Ford F-Series

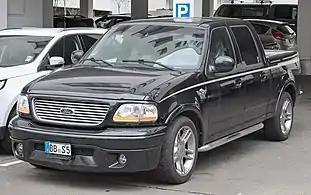
Ford F-150 Harley-Davidson Edition

In the most extensive redesign of the F-Series in 17 years, the chassis received fully independent front suspension, ending the use of Twin-I-Beam front axles. Sharing only the transmissions with its predecessor, the 1997 F-150 received a range of engines new to the F-Series, including a 4.2L V6 and 4.6L V8; a 5.4L V8 was added during 1997. Introduced in the full-sized Crown Victoria/Grand Marquis/Town Car sedans, the Modular/Triton V8 was the first overhead-camshaft engine to be installed in a full-size pickup truck.